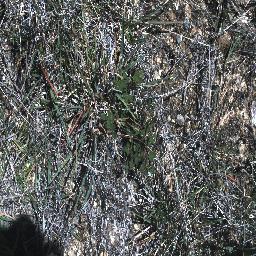
Label: negative